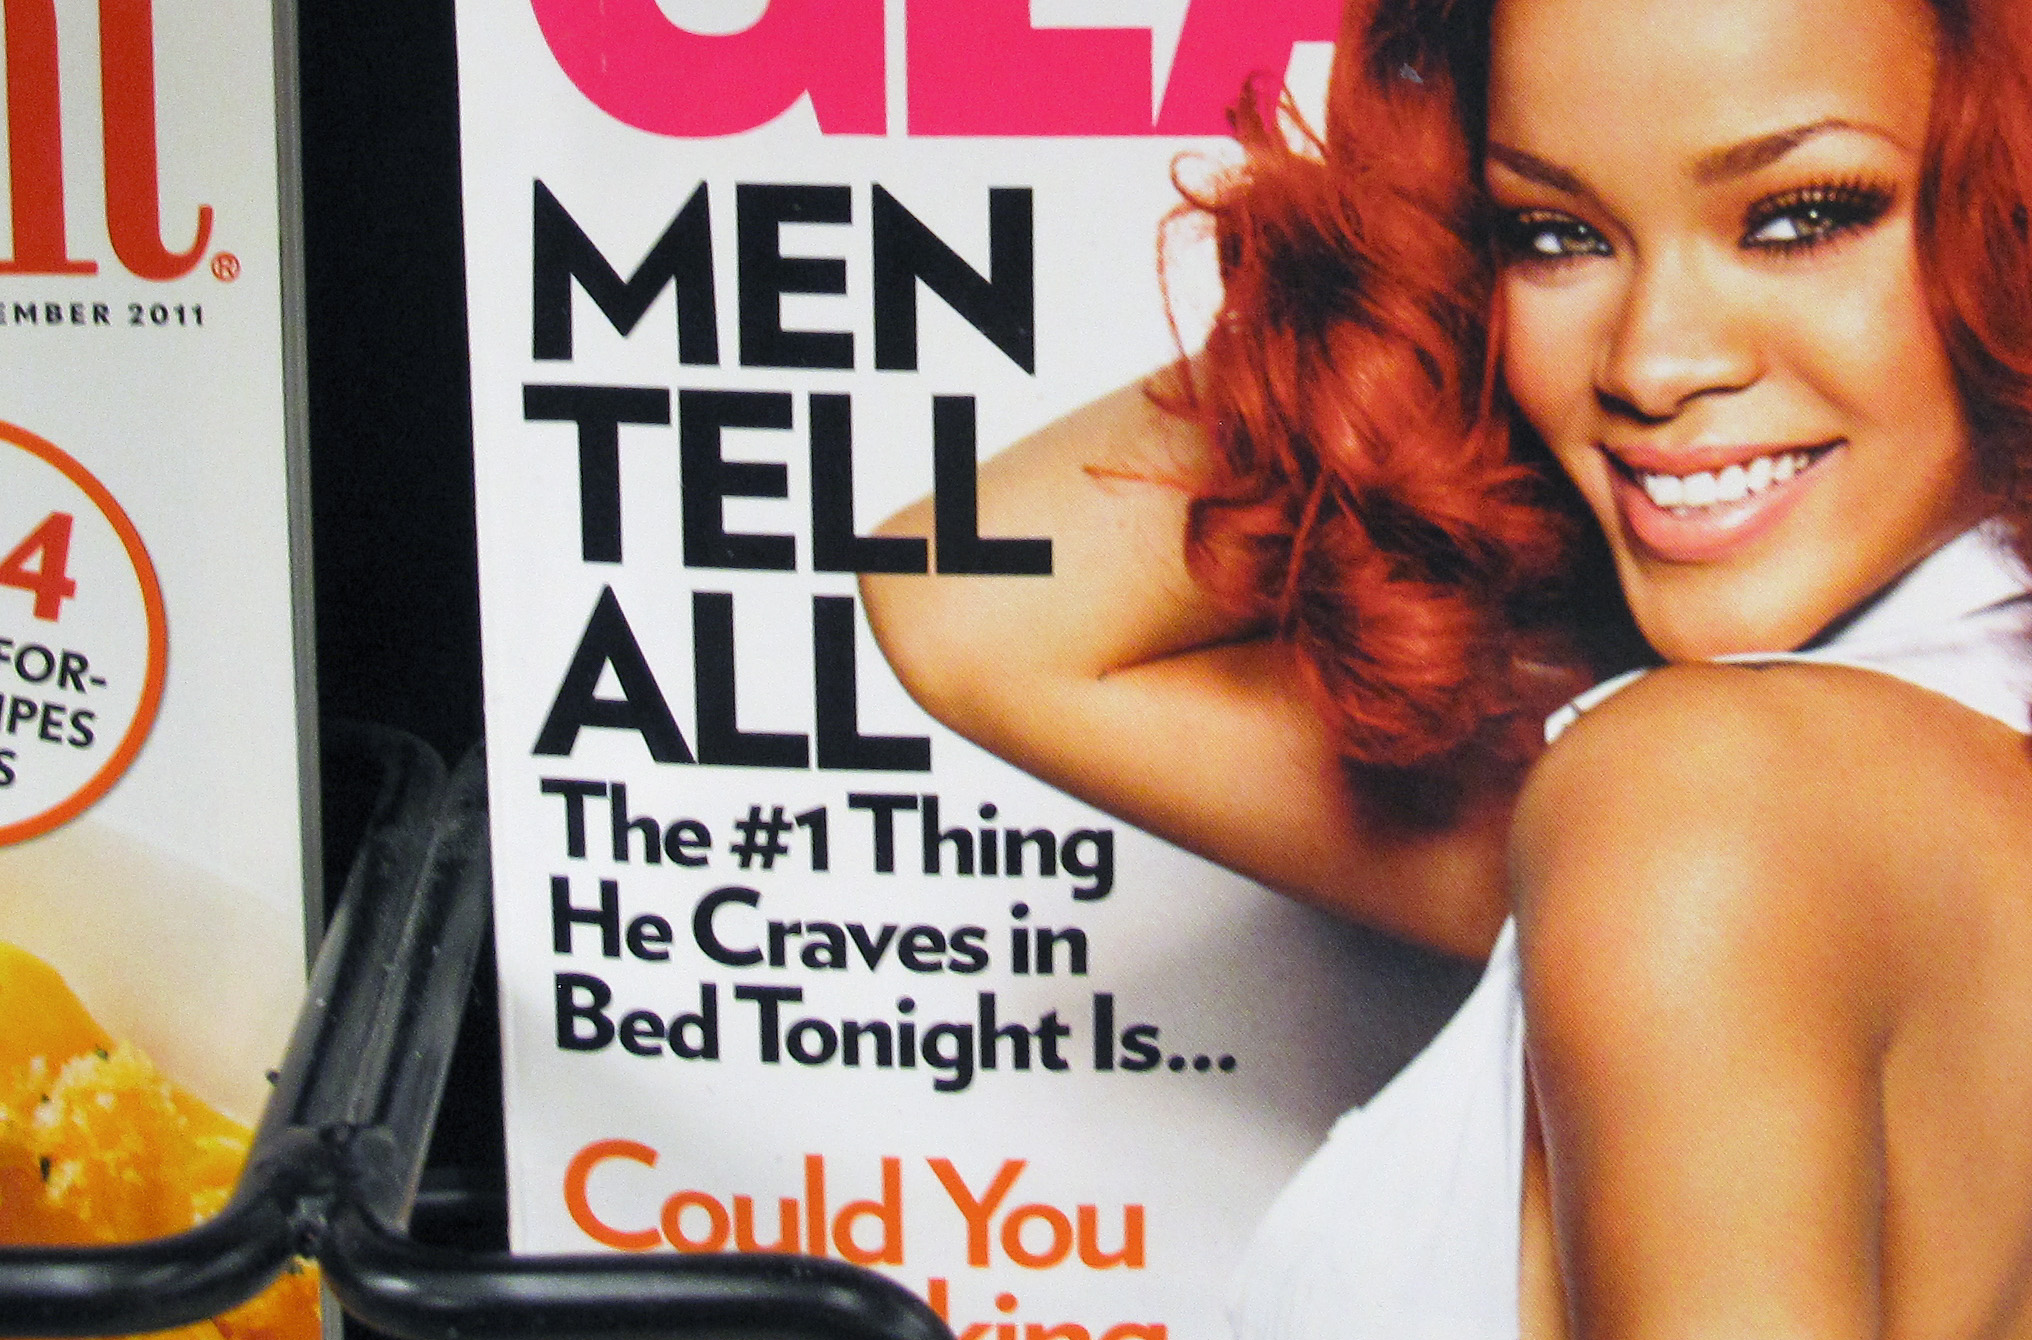
advertising, magazine, california, men, supermarket, truth, want, sacramento, glamor, crave, sense